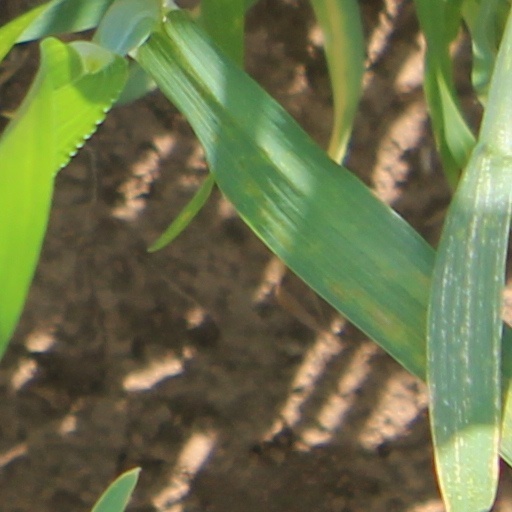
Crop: wheat